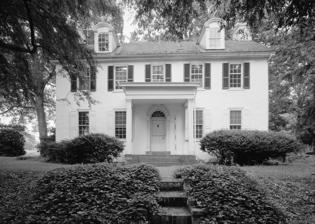
Building: Edgemont (Langhorne, Pennsylvania)
Country: United States of America
Year built: 1820
Historic house in Pennsylvania, United States United States historic place Edgemont U.S. National Register of Historic Places Edgemont, HABS Photo Show map of Pennsylvania Show map of the United States Location North of Langhorne on Bridgetown Road, Middletown Township, Pennsylvania Coordinates 40°11′30″N 74°55′25″W / 40.19167°N 74.92361°W / 40.19167; -74.92361 Area 0.1 acres (0.040 ha) Built c. 1820-1823, c. 1830 Built by Jenks, Charles Architectural style Federal NRHP reference No. 77001126 Added to NRHP December 16, 1977 Edgemont , also known as The Jenks Homestead, is a historic home located in Middletown Township , Bucks County, Pennsylvania . It was originally built about 1820–1823, and is a 2 + 1 ⁄ 2 -story, five-bay, stuccoed stone dwelling in the Federal style.  About 1830, a rear kitchen ell was added and later modified in the 1870s.  The house was restored in the 1970s. It was added to the National Register of Historic Places in 1977. References